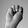
ASL letter: M